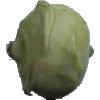
Label: Kohlrabi 1